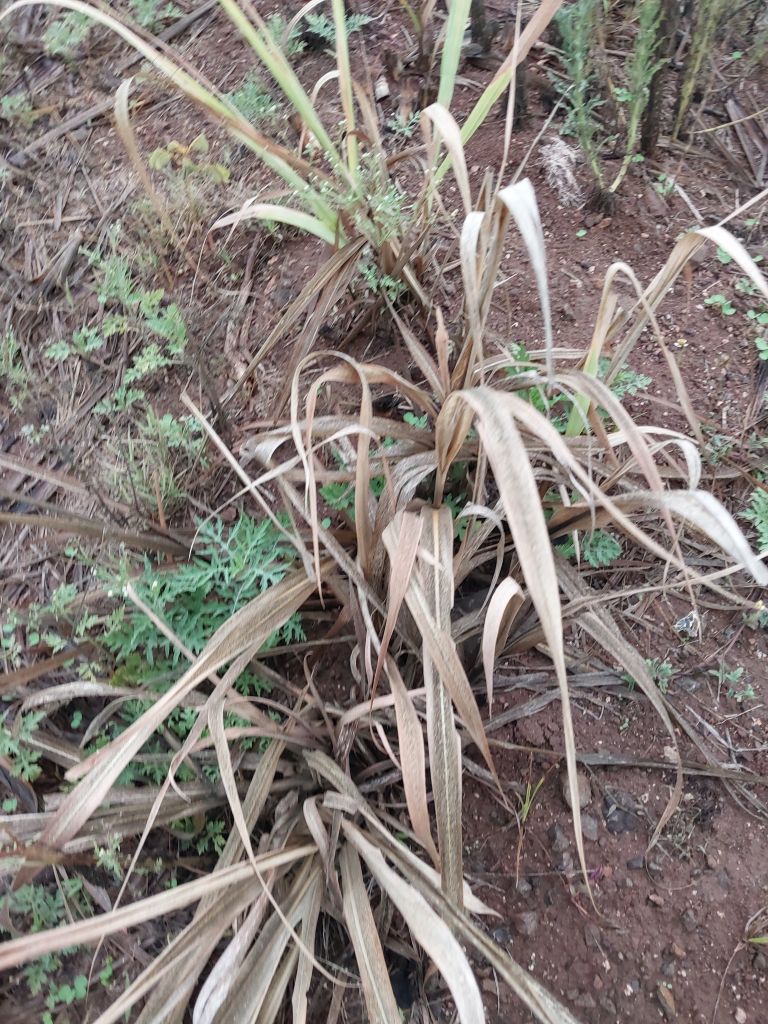
Label: Sett Rot